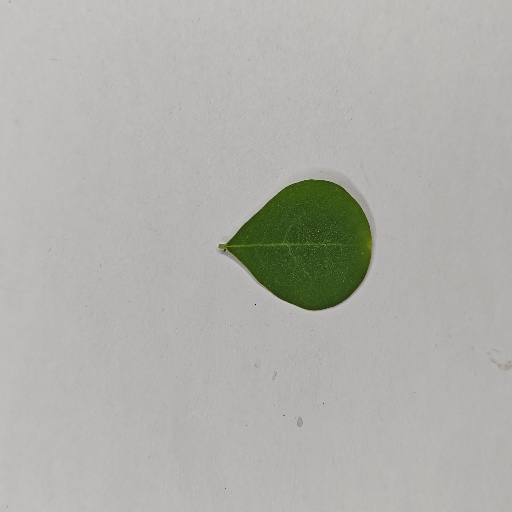
Species: Sojina
Leaf condition: Healthy Leaf